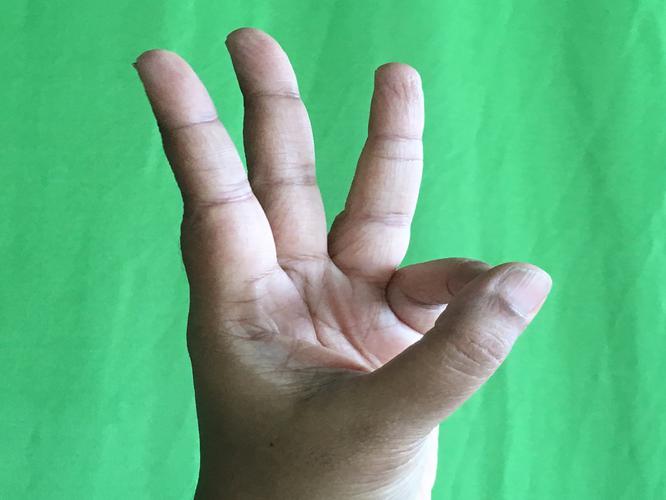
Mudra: Trishulam
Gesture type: single_hand